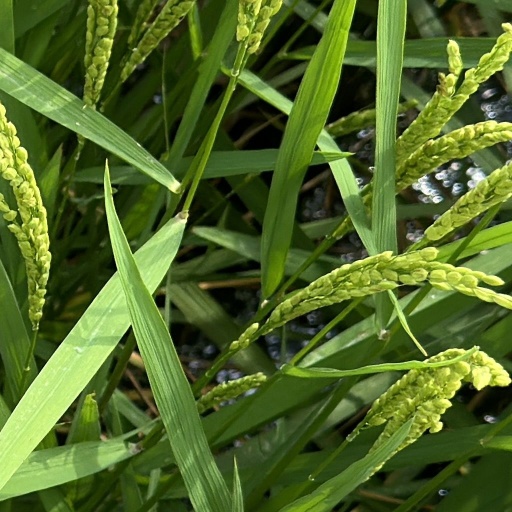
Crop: rice